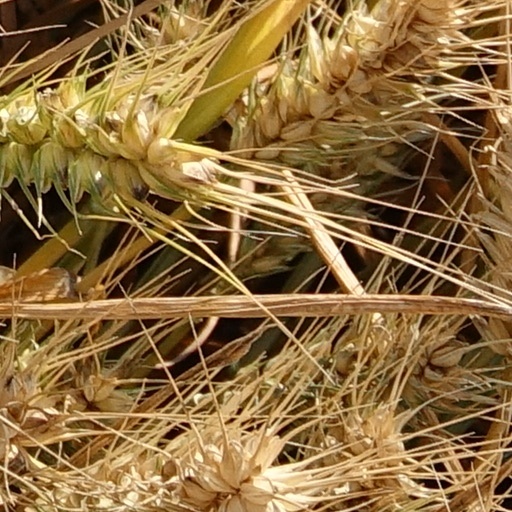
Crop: wheat